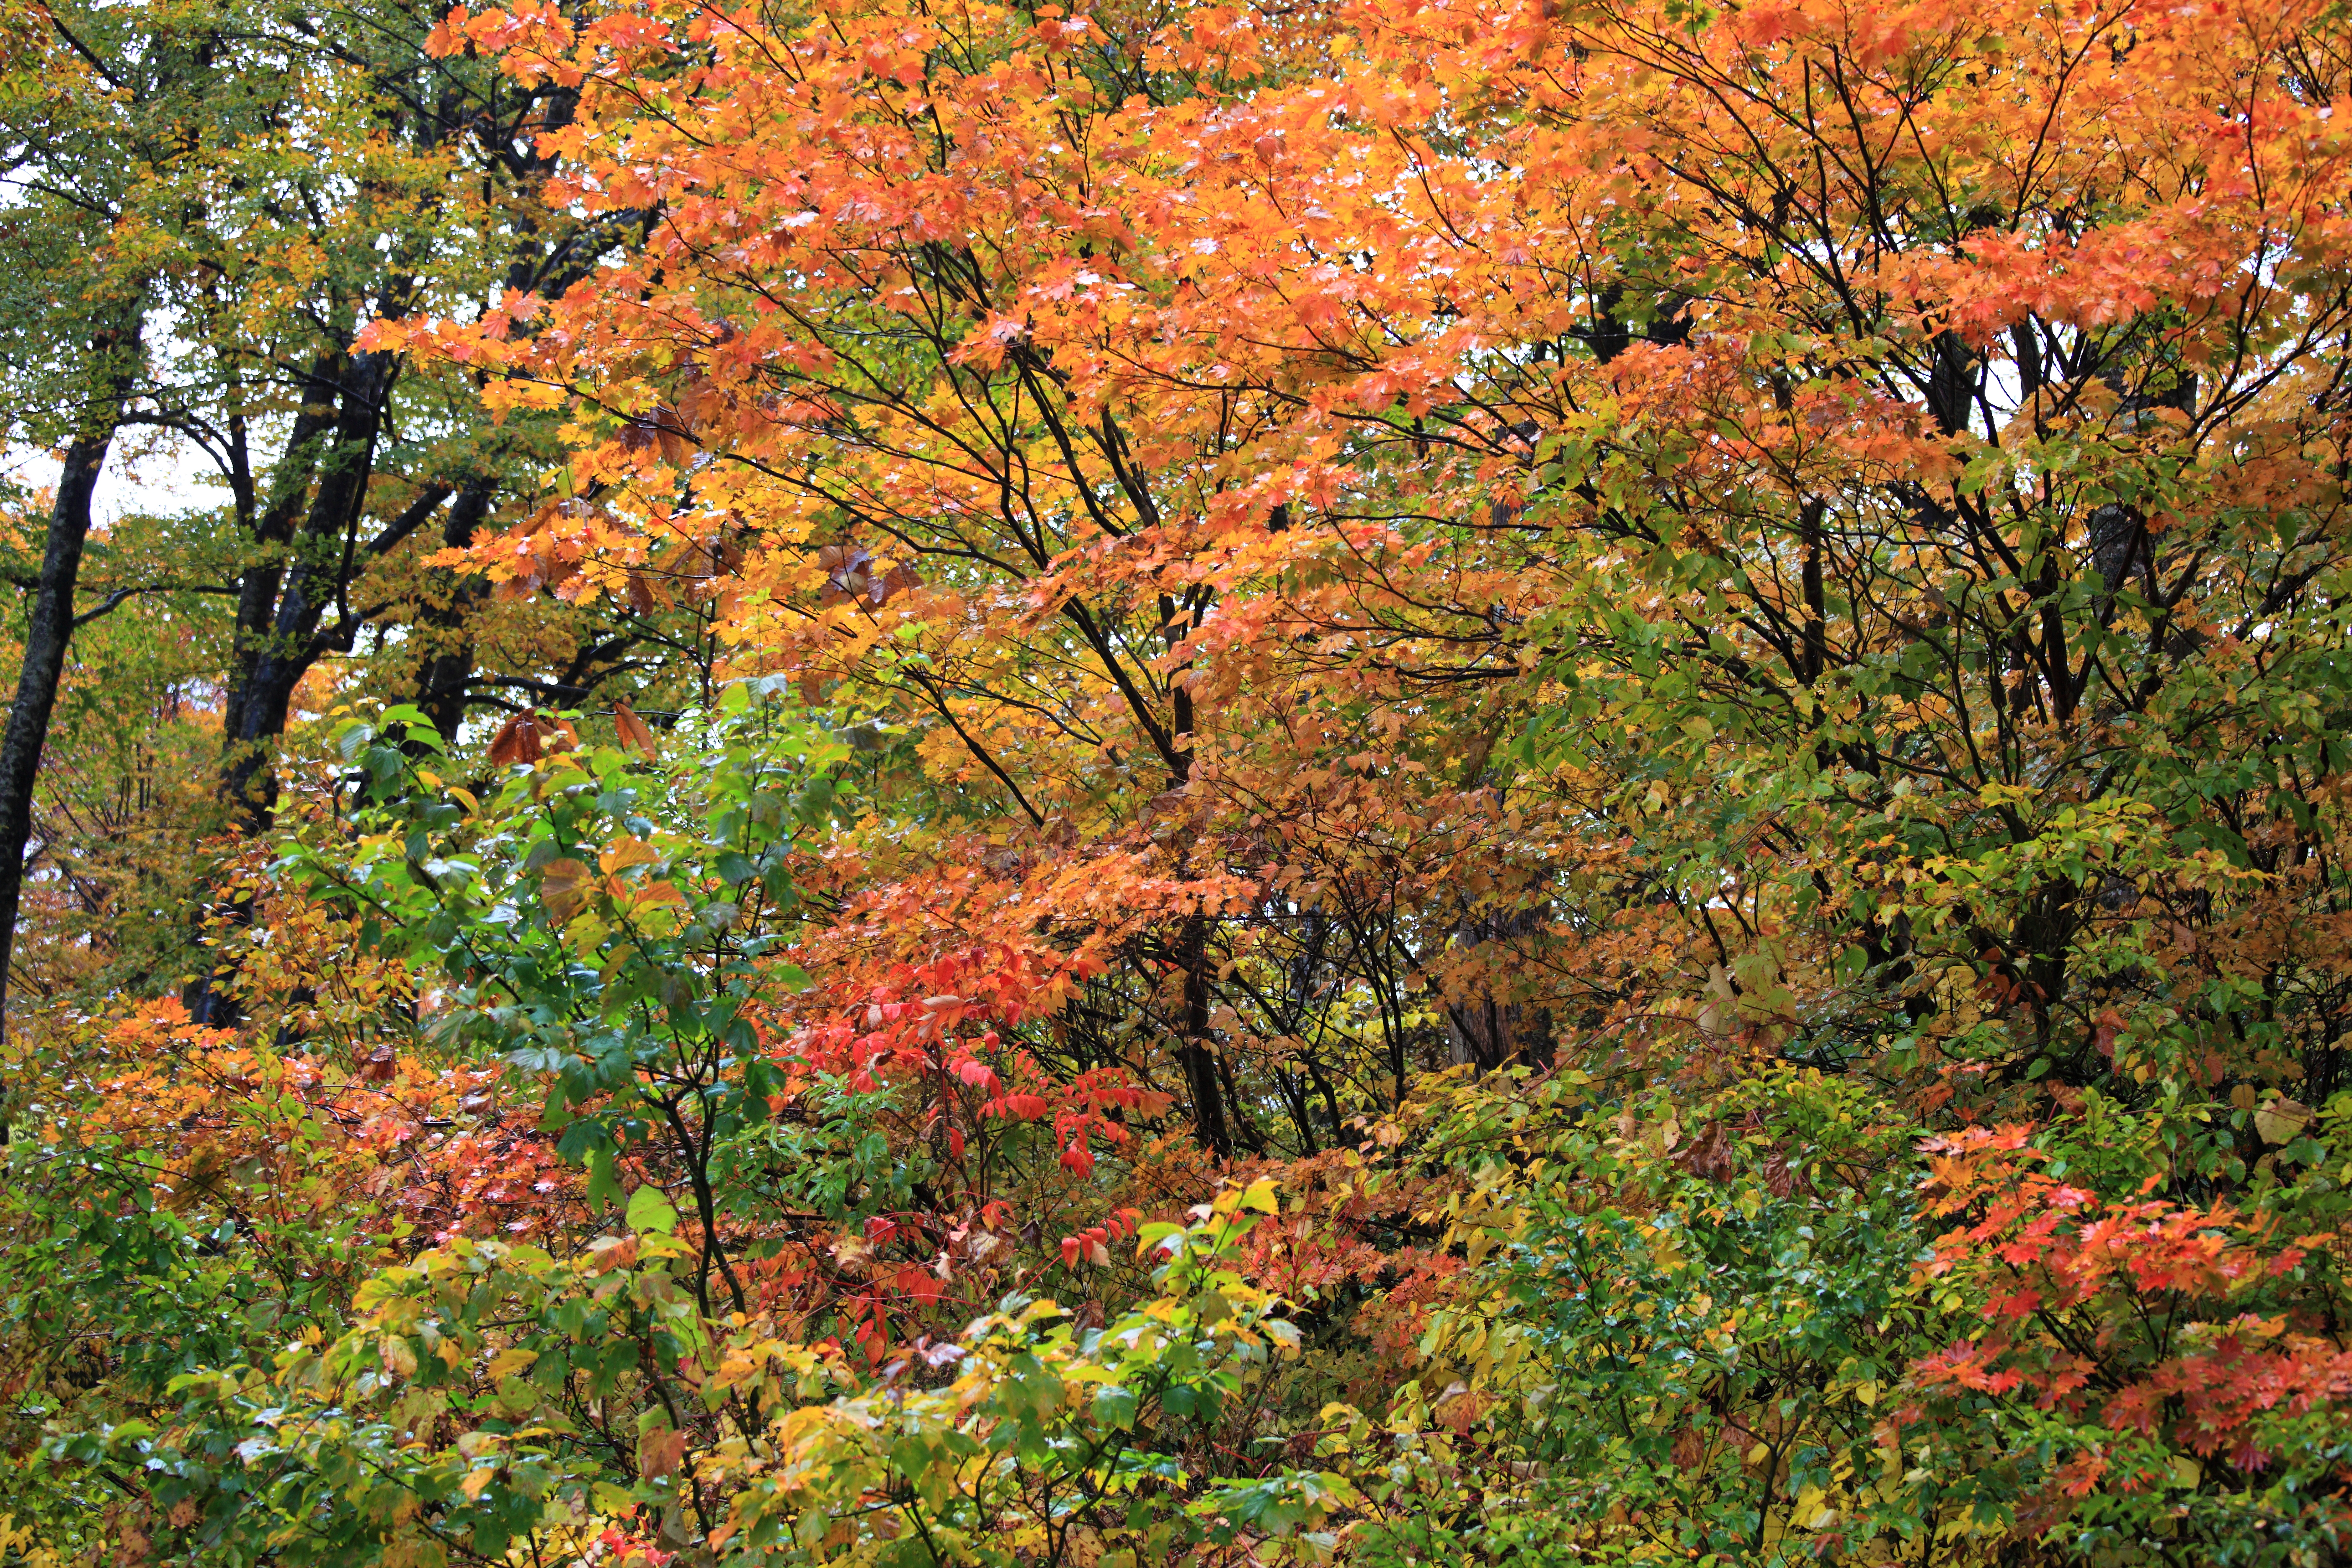
tree, forest, plant, leaf, flower, high, autumn, park, botany, season, maple tree, vegetation, shrub, deciduous, 5d, hires, woodland, markii, ecosystem, hi, res, resolution, flowering plant, woody plant, temperate broadleaf and mixed forest, land plant